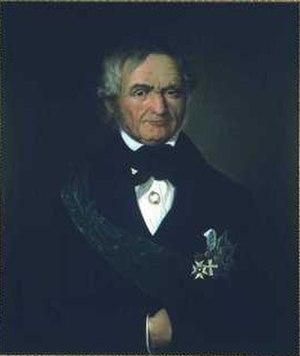
Cet article liste les membres de l'Assemblée constituante de Norvège lors de l'adoption de la constitution le 17 mai 1814. Ceux-ci ont été élu lors de l'élections de 1814, qui a débuté au mois de février.